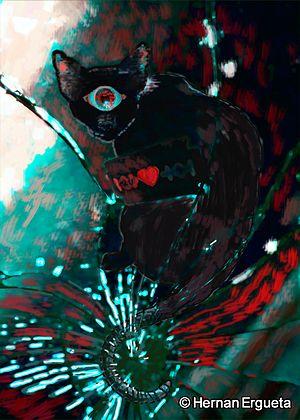
Hernan Ergueta, est un auteur, compositeur et multi-instrumentiste, né le 5 juin 1974 à La Paz, Bolivie. Ses compositions sont cataloguées dans le genre musiques du monde. Ses influences musicales les plus représentatifs viennent du Moyen-Orient, les Balkans et l'Europe Latine. Les principaux instruments qu´il joue sont: accordéon, guitare, baglama, laud, piano et la darbouka. Dans chacune de ses compositions suggère « le mélange de traditions et de cultures locales, dans une nouvelle culture mondiale qui ne représente pas les nations, mais les êtres humains comme des individus libres ». De sa jeunesse écrit, compose et fait partie de groupes de musique de fusion et de groupes mixtes de musique et de danse. Il a parcouru des festivals et fait présentations dans plusieurs pays d’Amérique du Sud et en Europe.